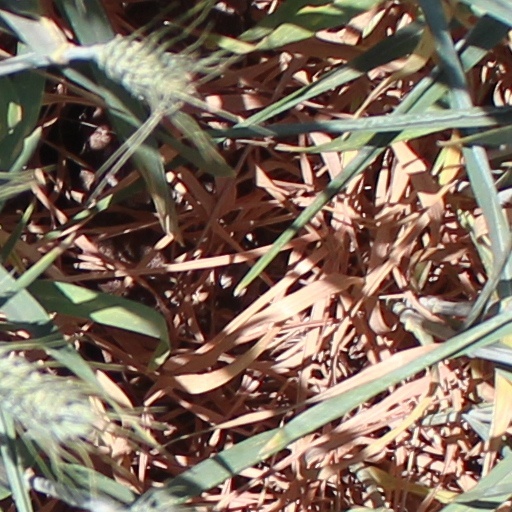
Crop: wheat